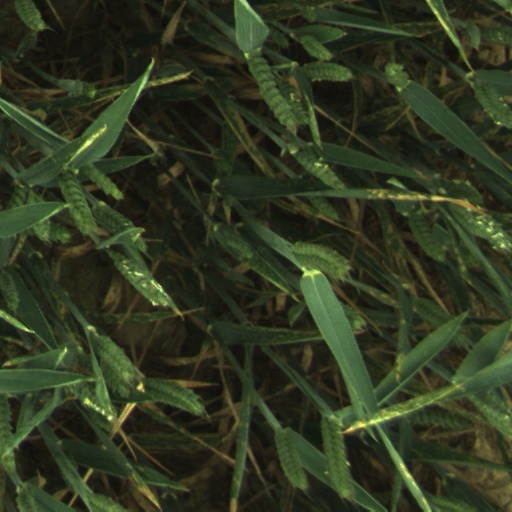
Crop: wheat